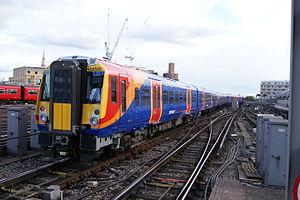
Les unités électriques Class 458 sont des automotrices de banlieue Britannique construites par Alsthom à Washwood Heath entre 1998 et 2000. Elles ont été mises en service en 2000 pour remplacer les rames vieillissantes datant des années 50 et 60 en fin de vie afin de renouveler le parc de trains de banlieue de la région Sud-ouest de la capitale Londonienne. Les 30 unités de 4 voitures font partie de la famille de Trains Juniper d'Alstom, qui comprend également les Classes 334 et 460.
South West Trains était une compagnie ferroviaire britannique, qui appartient à Stagecoach, qui exploitait la franchise South Western entre 1996 et 2017.